Cat tongue
Also known as:
ca - Catalan: Llengua de gat
fr - French: Langue-de-chat
it - Italian: Lingue di gatto
ja - Japanese: ラング・ド・シャ
jv - Javanese: Ilat kucing
pl - Polish: Kocie języczki
ru - Russian: Кошачий язык
uk - Ukrainian: Котячий язик
zh - Chinese: 貓舌餅
Category: snack, dessert (biscuit, bar, crackers, cookies)
Cuisine: French, Austrian
Associated cuisines: French, Austrian
Area: France, Austria
Countries: France, Austria
Region: Western Europe

The dish is a small, long, and flat biscuit resembling a cat's tongue.

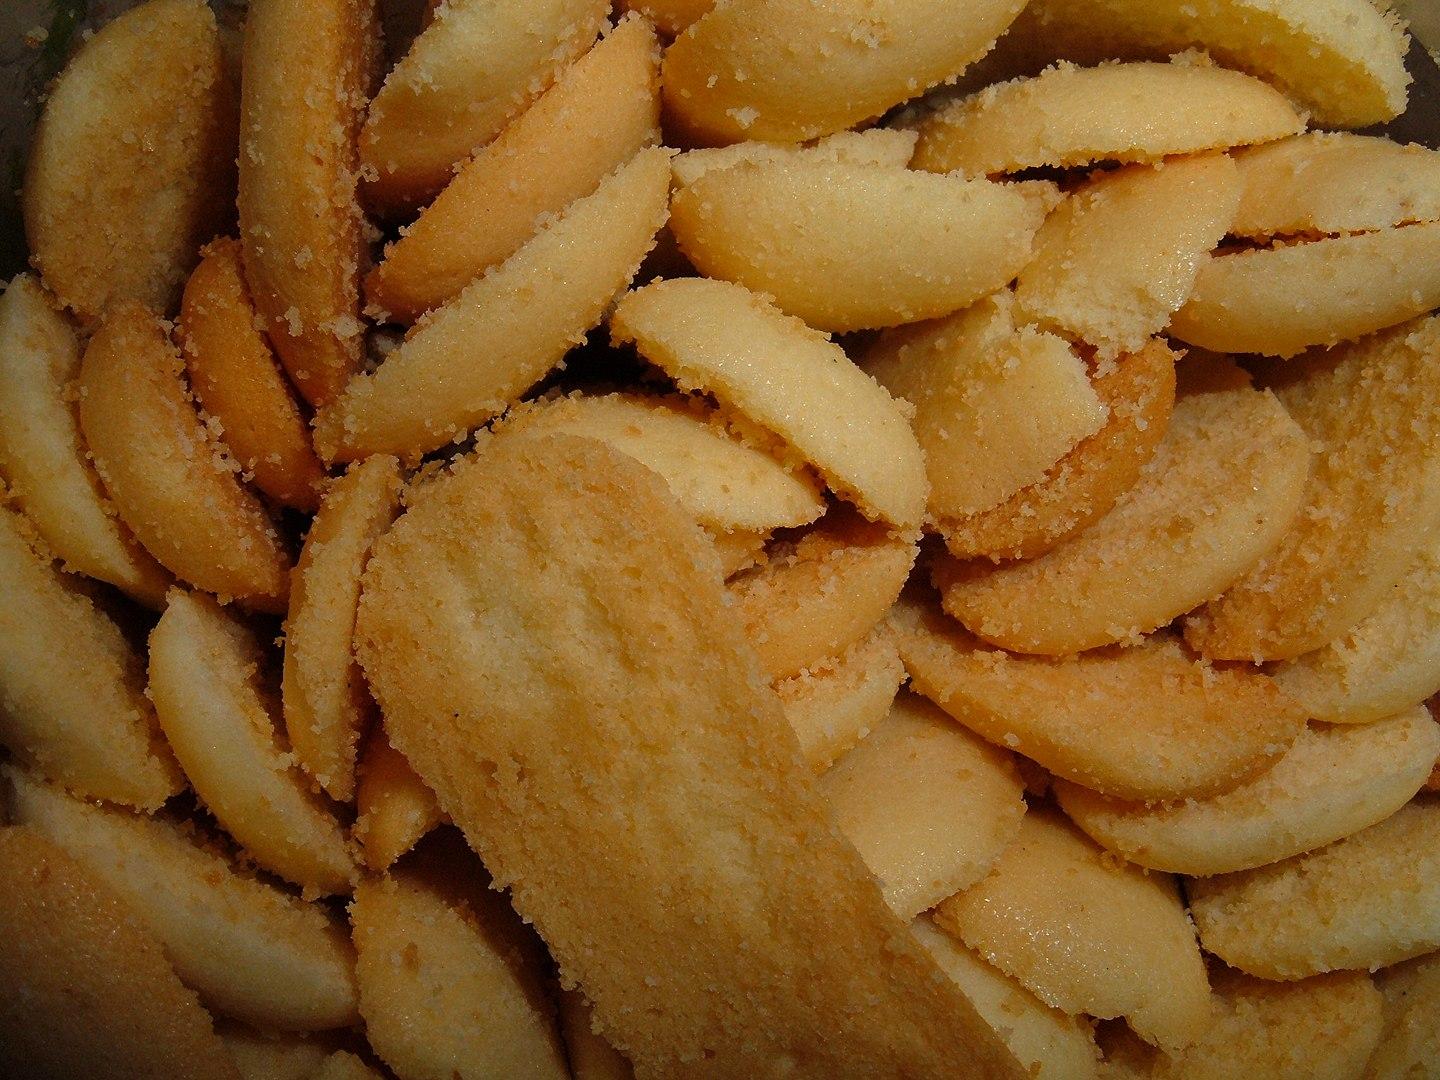
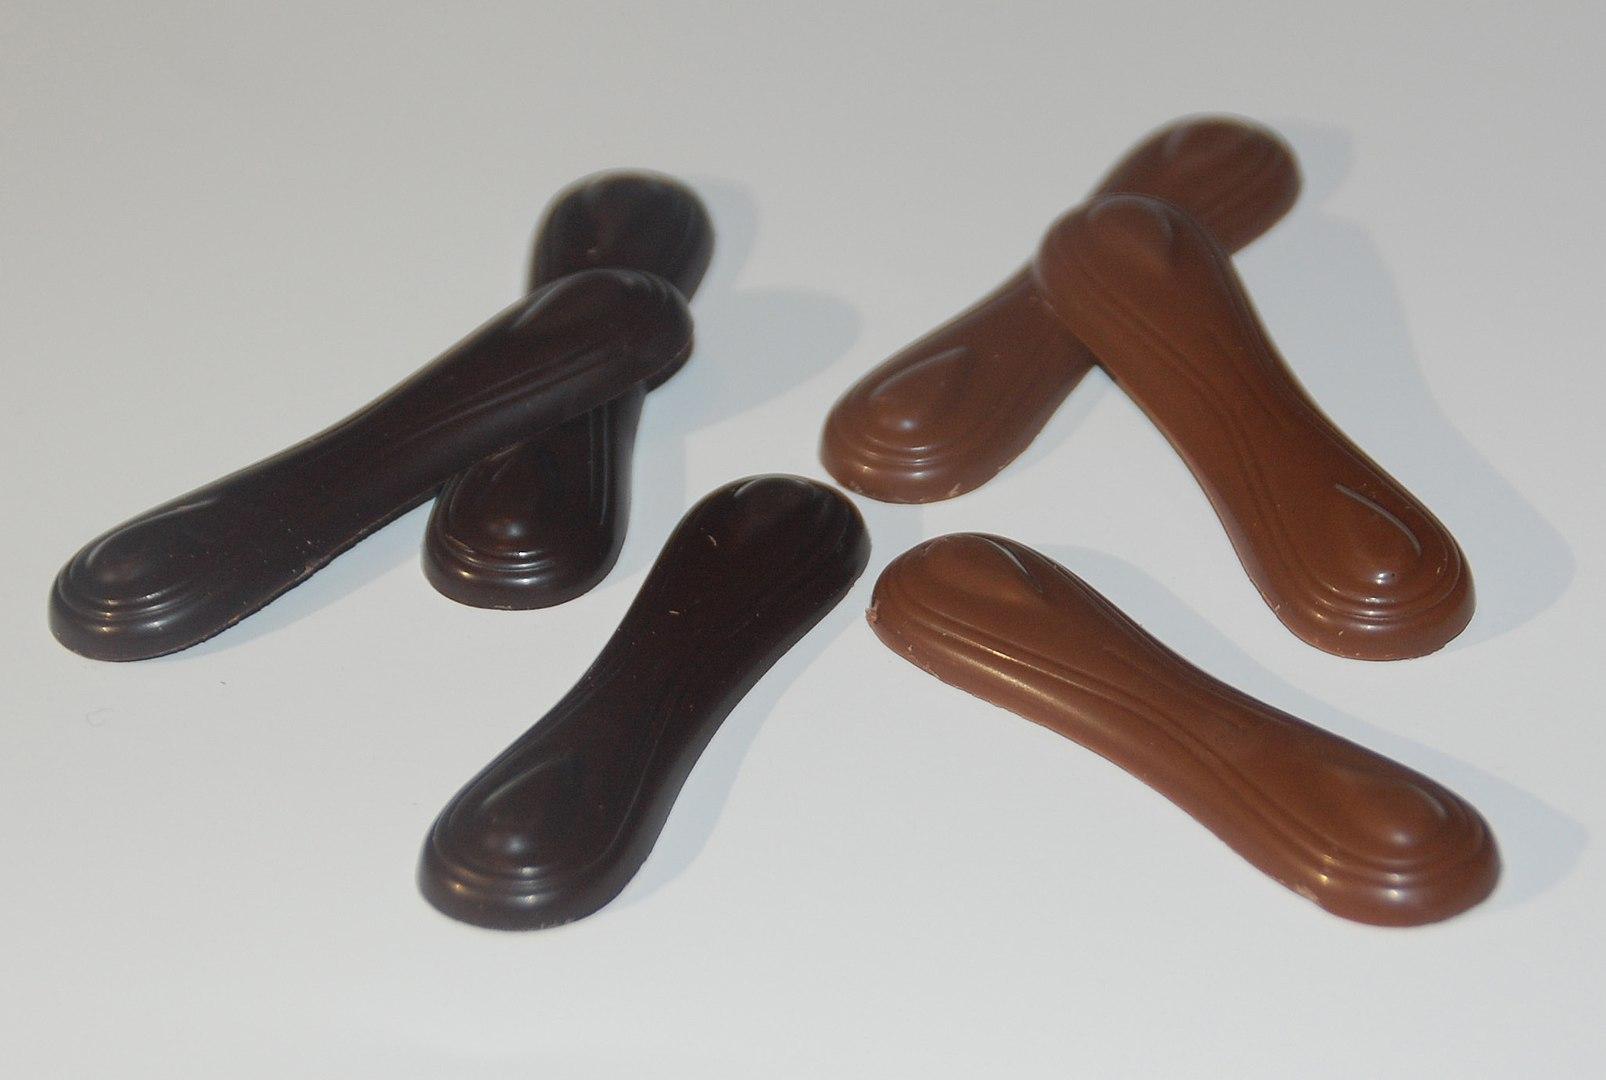
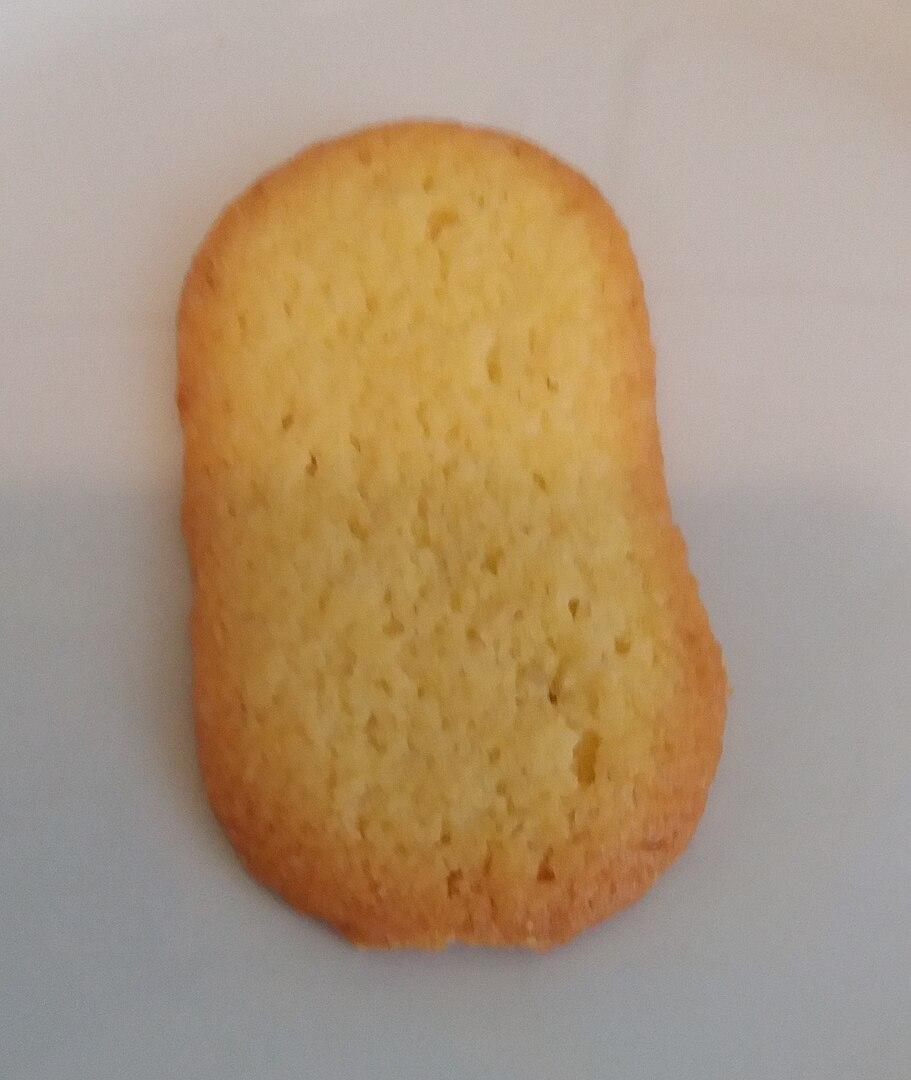
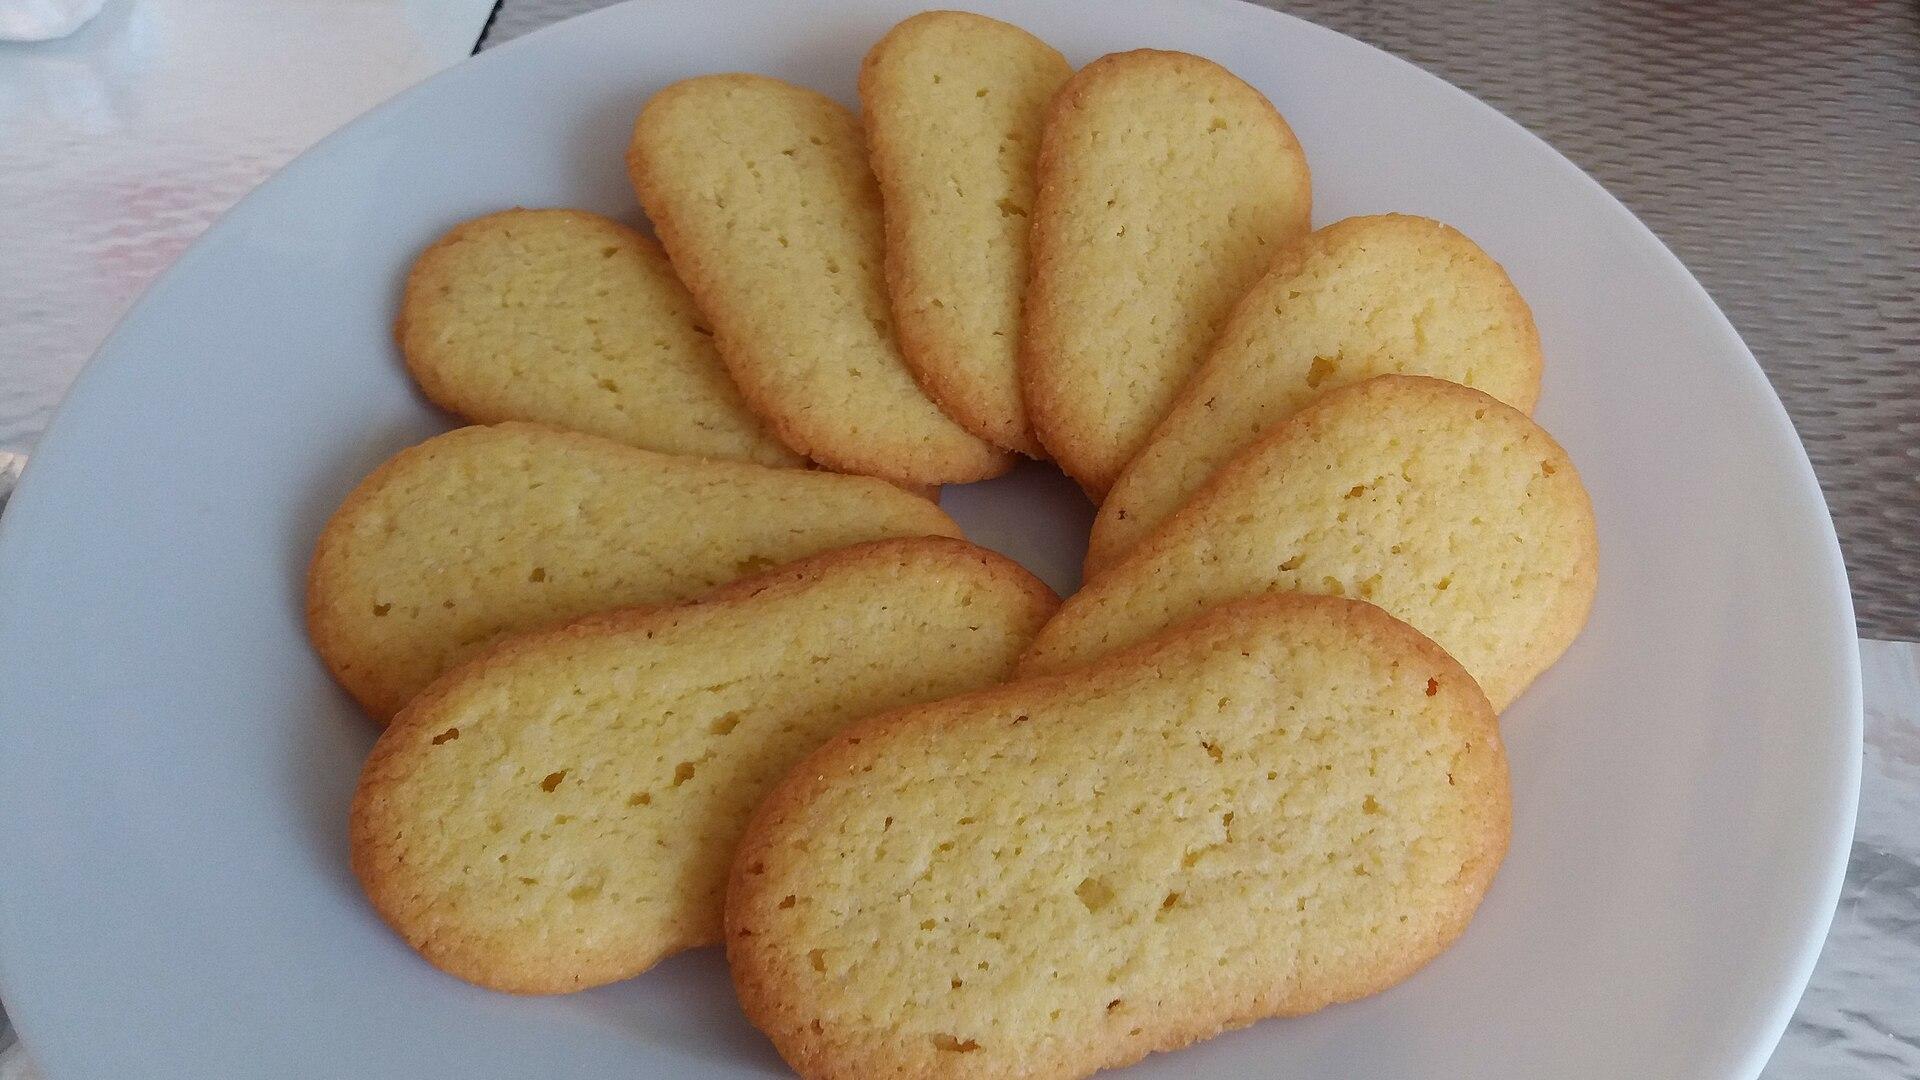
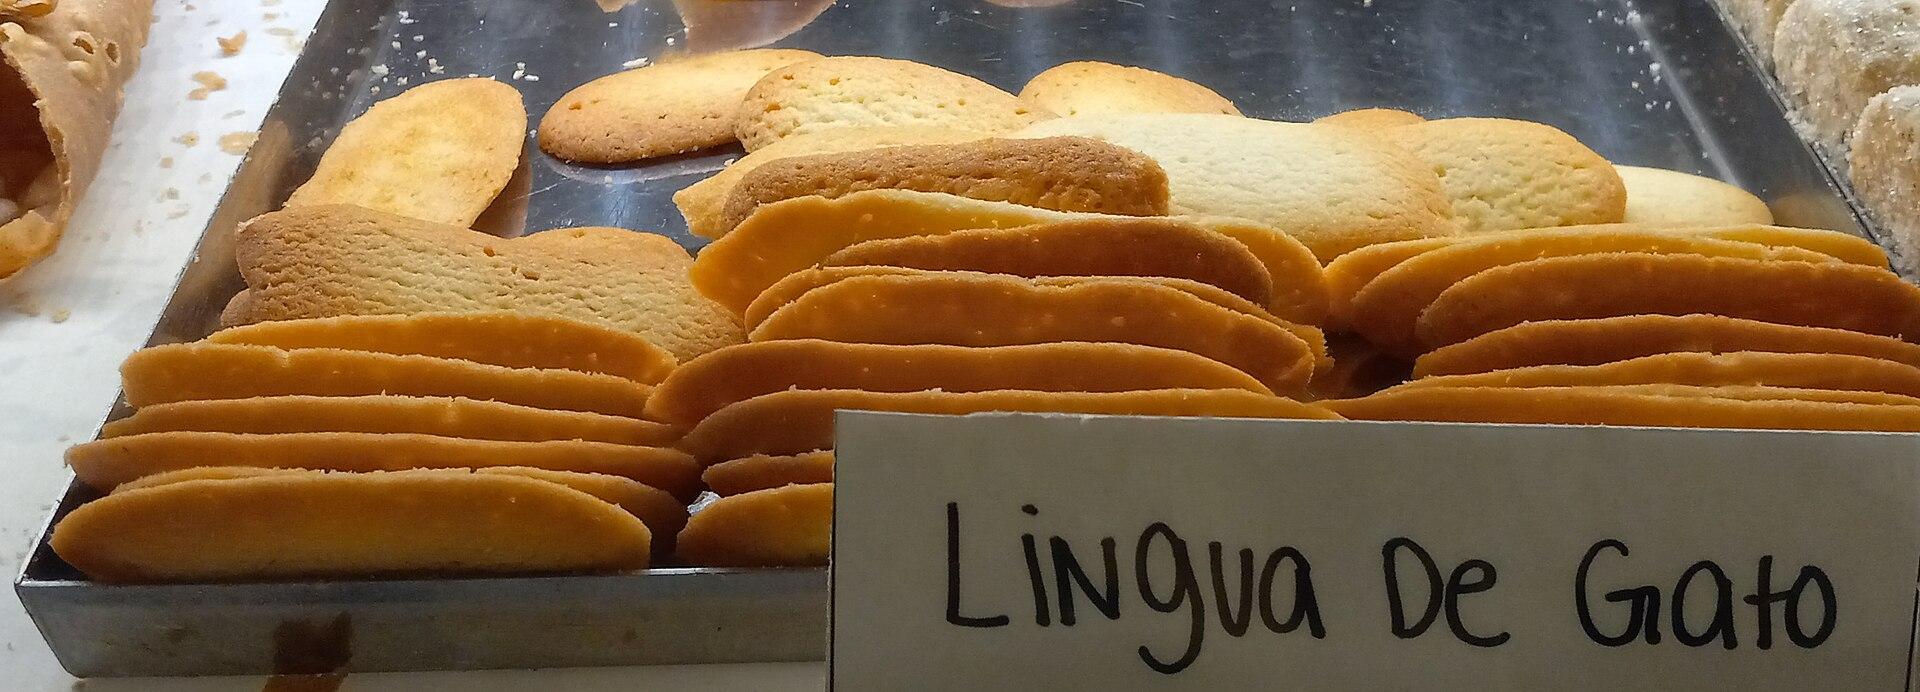
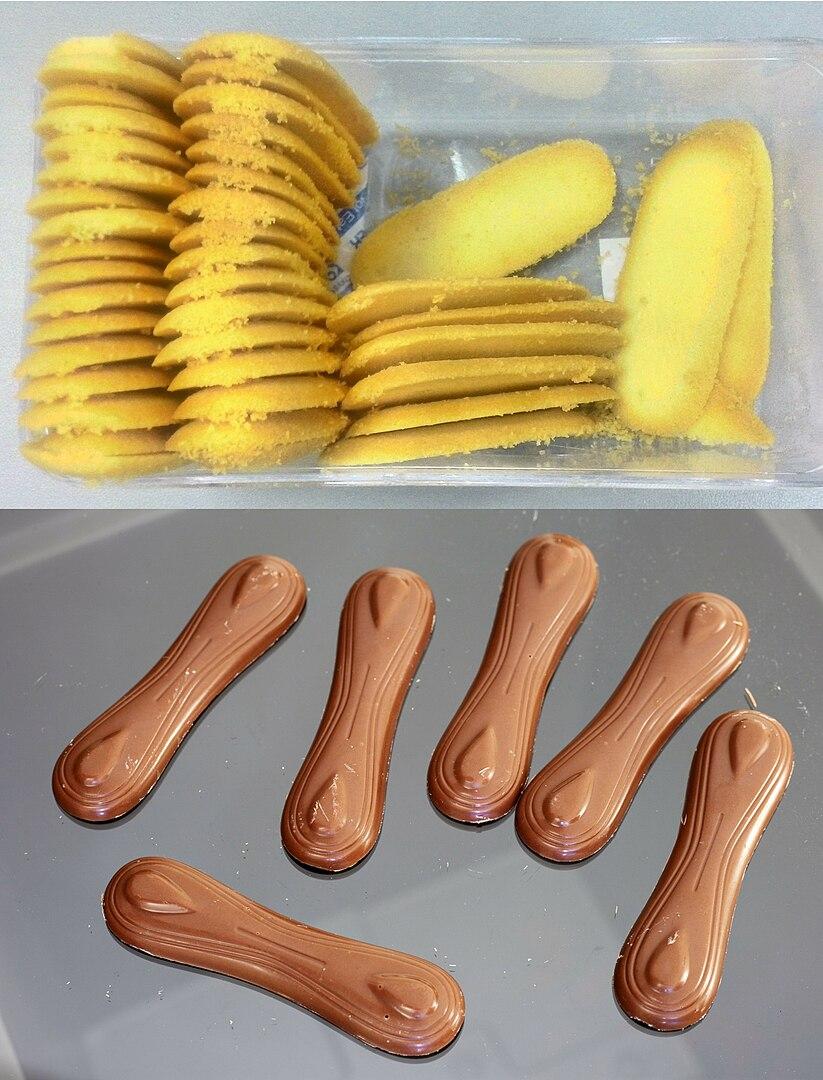